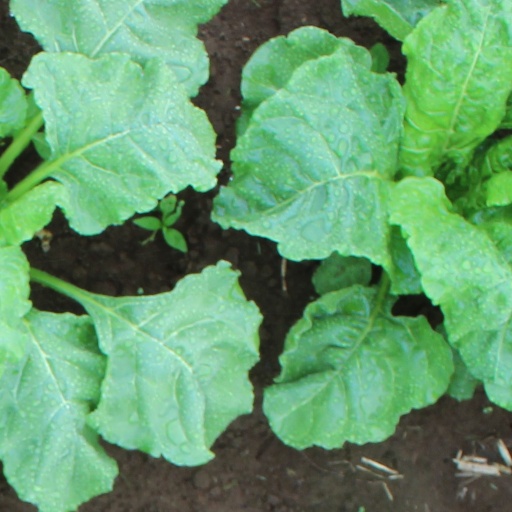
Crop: sugar beet